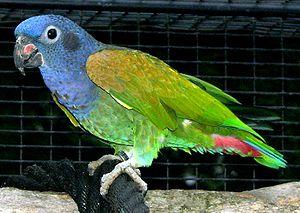
Pionus menstruus 4 Auteur
Les perroquets du genre Pionus sont de taille moyenne et ressemblent quelque peu à l'amazone en raison de leurs corps trapus et solides, munis d'une courte queue en spatule. Mais ils ont tous typiquement les plumes sous-caudales de couleur rouge vif. C'est cette raison qui a poussé les ornithologues à les cataloguer sous le genre Pionus qui comprend huit espèces de taille moyenne et ne présentant pas de dimorphisme sexuel. On peut différencier deux groupes : les espèces vertes et les espèces foncées.
La Pione à tête bleue est une espèce d'oiseaux appartenant à la famille des Psittacidae.
Trois Contes est le titre d'un recueil de trois nouvelles de Gustave Flaubert parues sous forme d'épisodes dans deux journaux différents au cours du mois d'avril 1877 et publiées dans leur intégralité le 24 avril 1877 par l'éditeur Georges Charpentier. Cette œuvre que Flaubert mit près de trente ans à écrire dans sa totalité constitue sa dernière production romanesque achevée, puisqu'il devait mourir trois ans après sa publication.